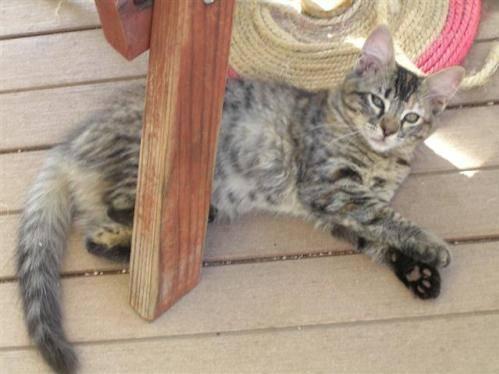
cat